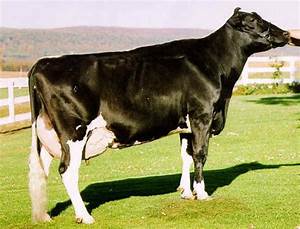
Label: cow